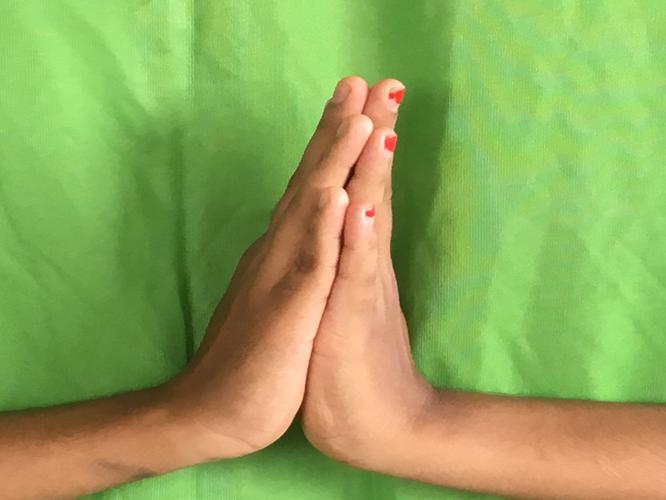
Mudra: Anjali
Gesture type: double_hand